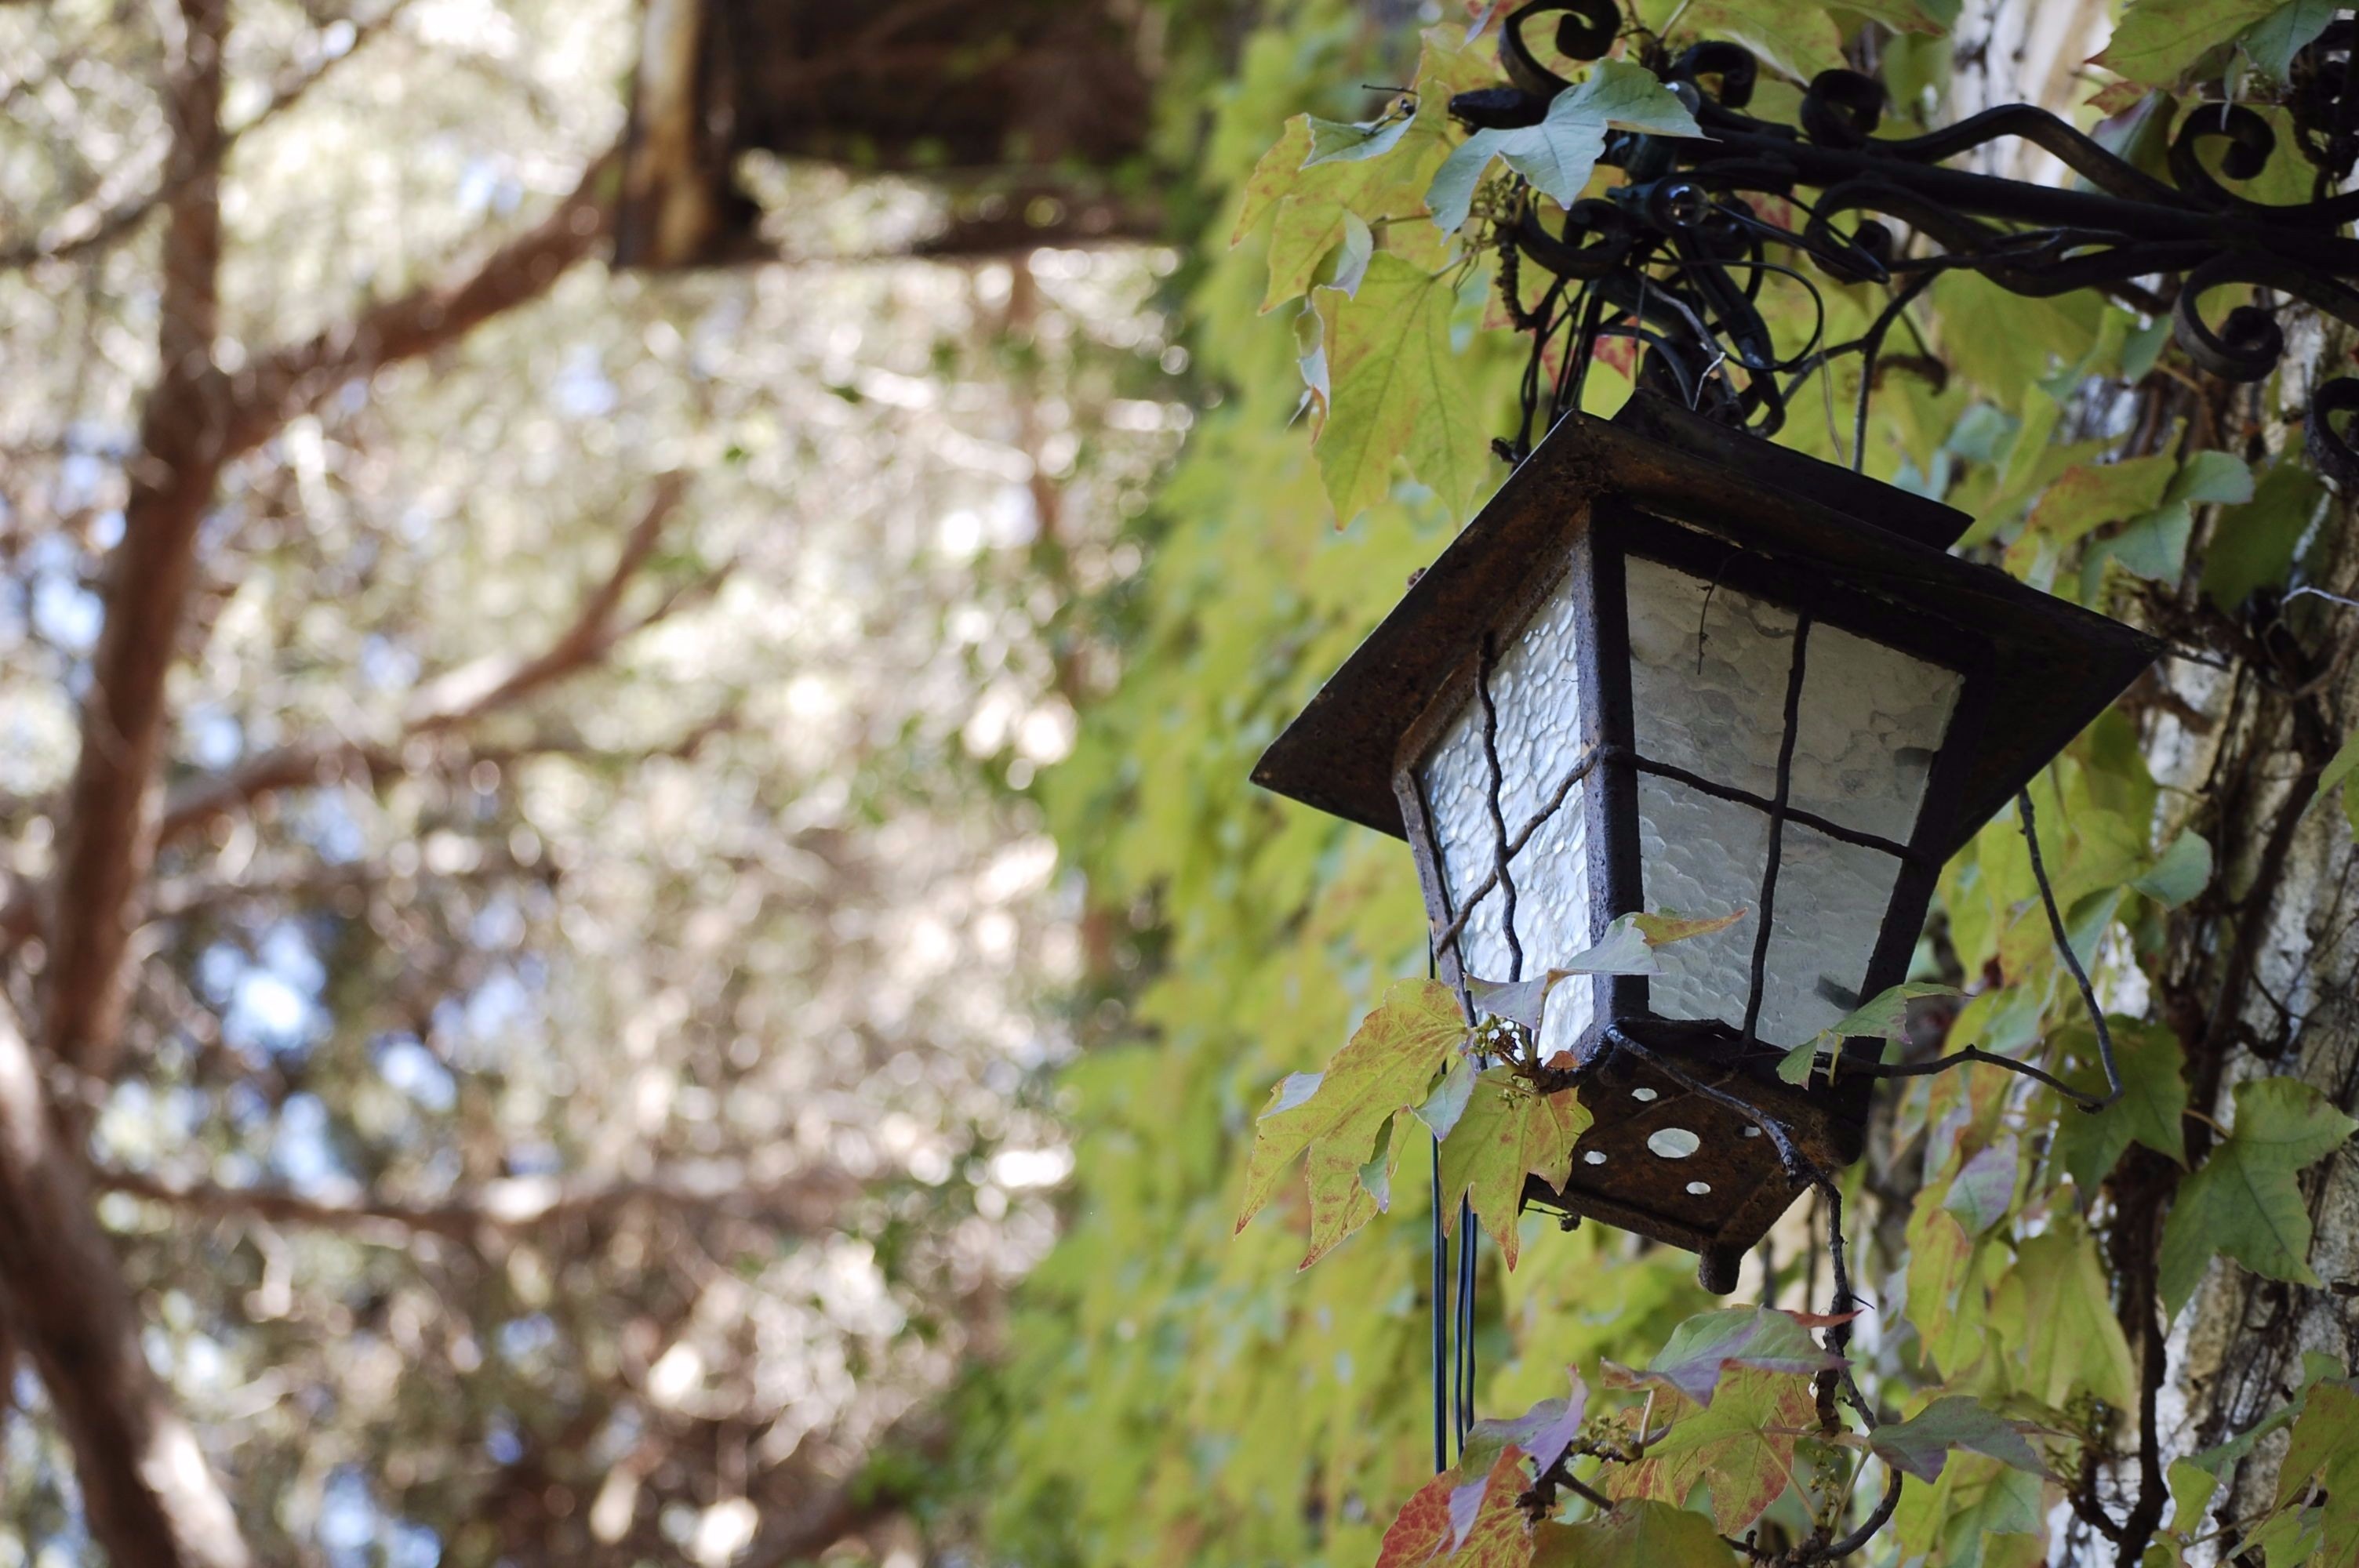
tree, nature, branch, leaf, flower, wildlife, spring, autumn, fauna, perching bird